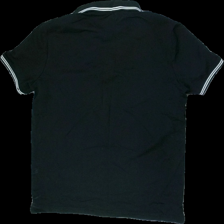
View: back
Type: T-shirt
Category: Ladies
Brand: Not in the list
Brand text on label: Champion
Colors: Black, White
Material: 51% cotton, 49% polyester
Pattern: Striped
Cut: Regular
Size: M
Season: All
Stains: Minor
Price range: <50
Recommended usage: Export